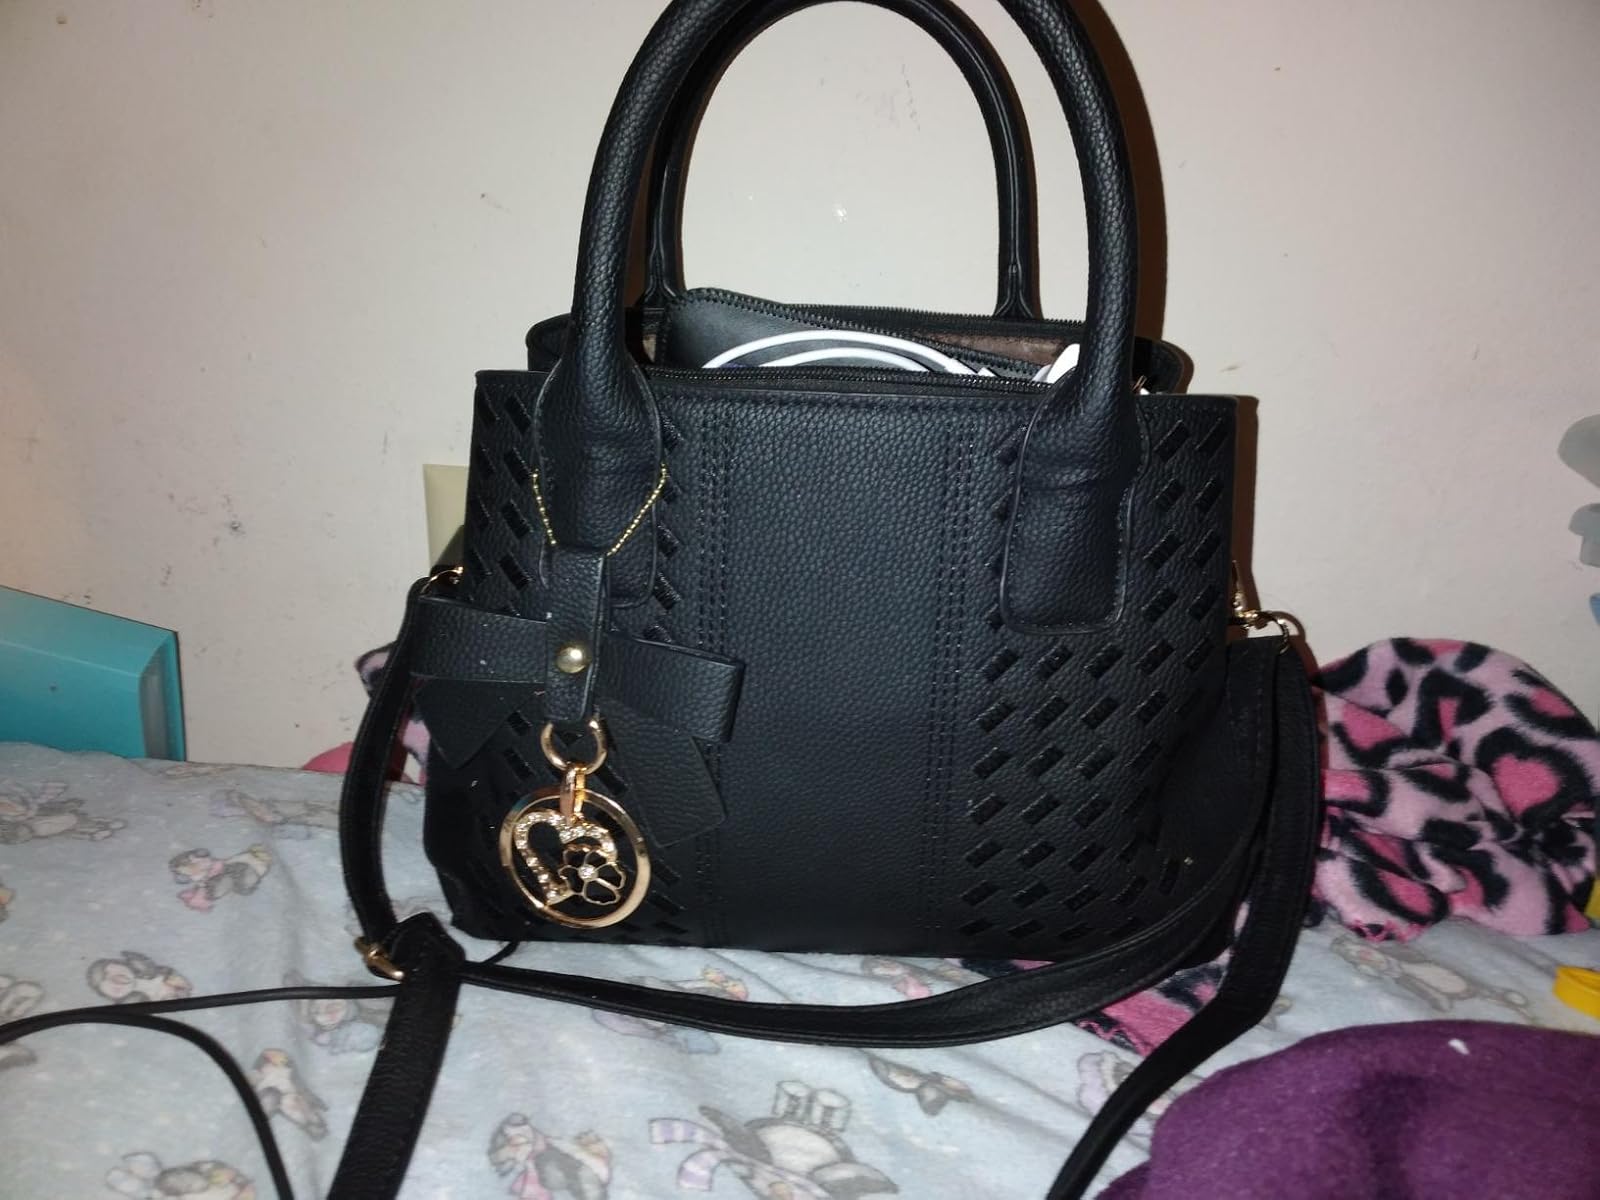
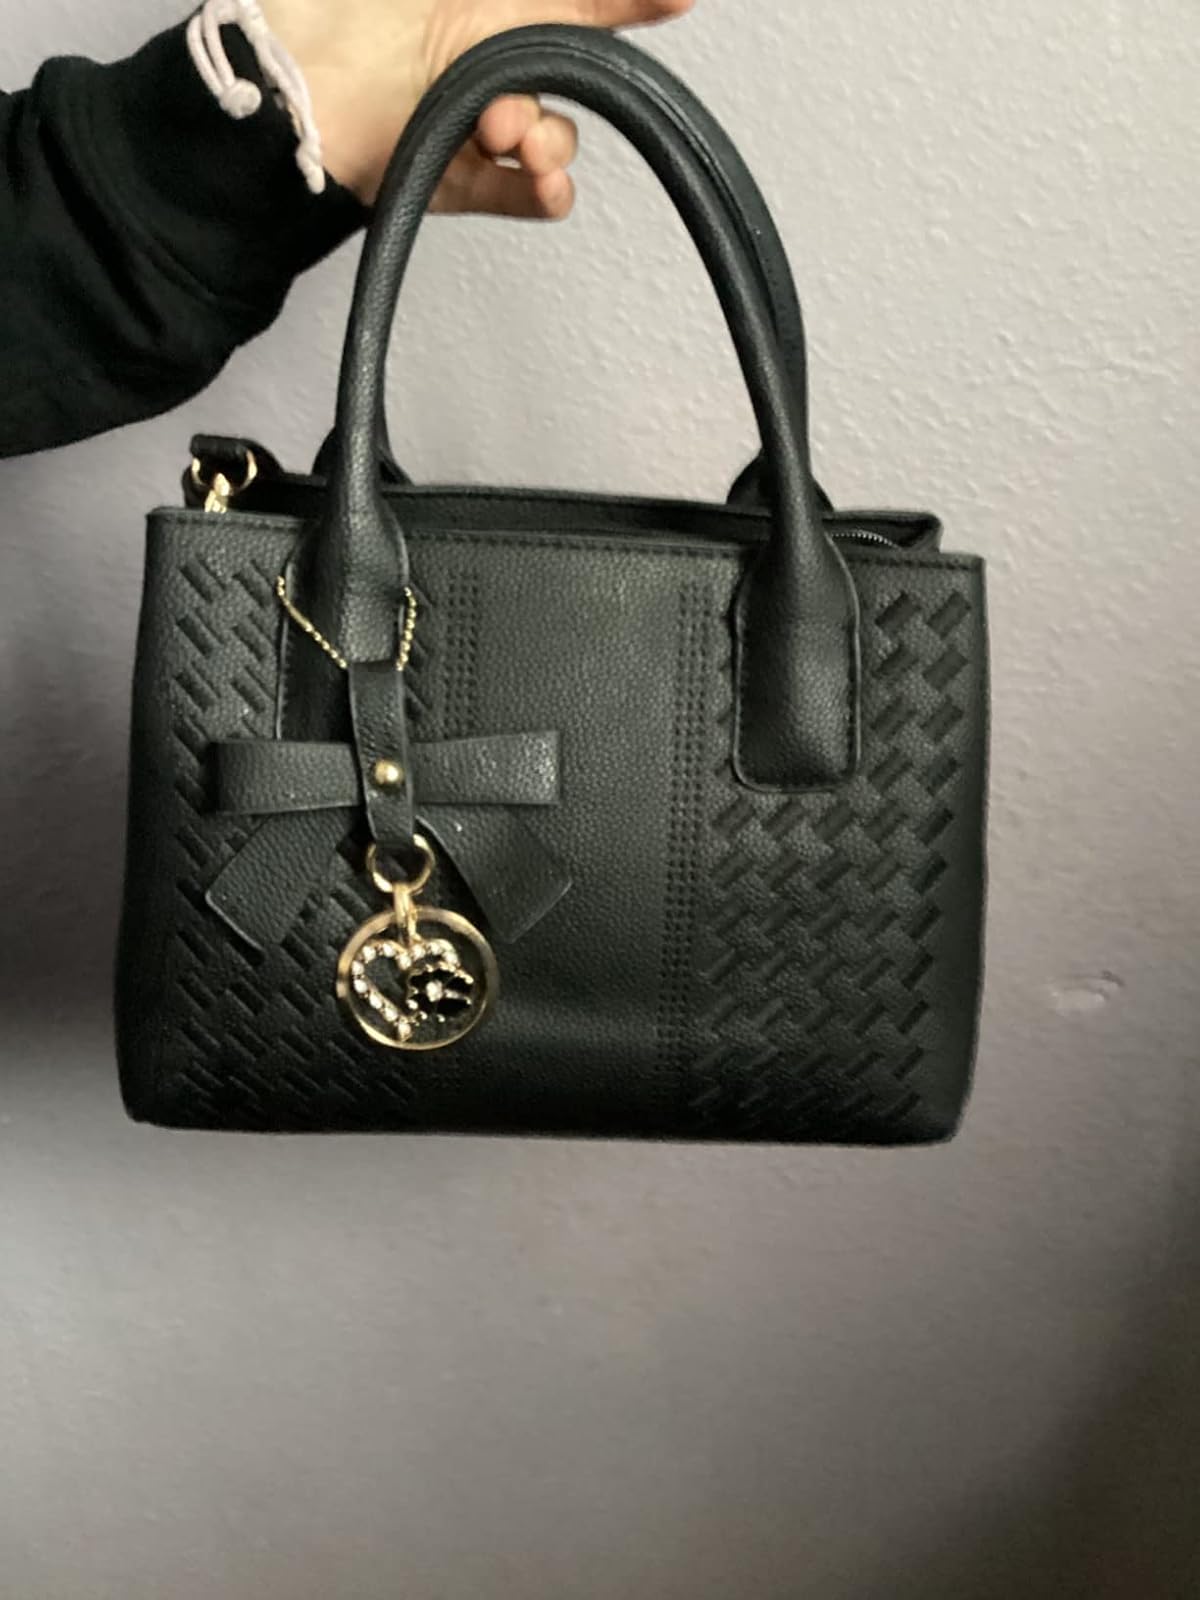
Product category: accessories_handbag
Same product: yes